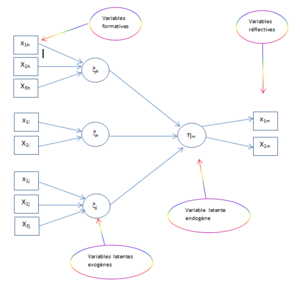
Approche PLS
L’analyse des données est une famille de méthodes statistiques dont les principales caractéristiques sont d'être multidimensionnelles et descriptives. Dans l'acception française, la terminologie « analyse des données » désigne donc un sous-ensemble de ce qui est appelé plus généralement la statistique multivariée. Certaines méthodes, pour la plupart géométriques, aident à faire ressortir les relations pouvant exister entre les différentes données et à en tirer une information statistique qui permet de décrire de façon plus succincte les principales informations contenues dans ces données. D'autres techniques permettent de regrouper les données de façon à faire apparaître clairement ce qui les rend homogènes, et ainsi mieux les connaître.
La régression des moindres carrés partiels a été inventée en 1983 par Svante Wold et son père Herman Wold ; on utilise fréquemment l'abréviation anglaise régression PLS. La régression PLS maximise la variance des prédicteurs = X et maximise la corrélation entre X et la variable à expliquer Y. Cet algorithme emprunte sa démarche à la fois à l'analyse en composantes principales et à la régression. Plus précisément, la régression PLS cherche des composantes, appelées variables latentes, liées à X et à Y, servant à exprimer la régression de Y sur ces variables et finalement de Y sur X.